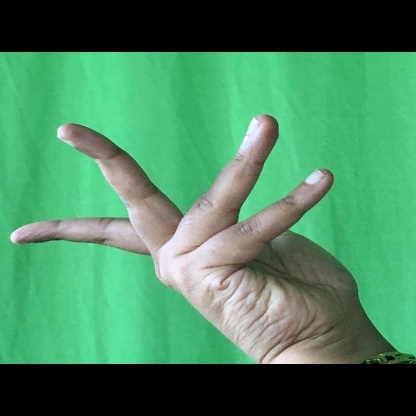
Mudra: Alapadmam